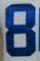
Number: 8